Alaniya National Park

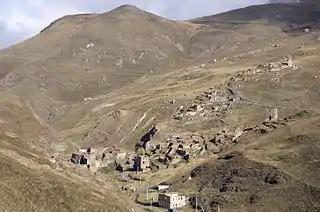
Archaeological ruins, Village of Galiat in the protected cultural zone on the northeast border of NP Alaniya

The area of Alaniya NP has been inhabited for thousands of years. Because it features fertile territory on an important trade route through the Caucasus, it has been a home for many succeeding groups who have left archaeological remains of their presence. The Bronze Age Koban culture inhabited the area from about 1100 BC through 400 BC, when they are believed to have been destroyed by the Scythians. The Koban people established workshops of skilled metal-workers, taking advantage of the mineral resources of the mountainous area. The Koban also developed terrace agriculture, beginning a tradition of soil erosion in the area that eventually left large patches of the terraced land infertile.